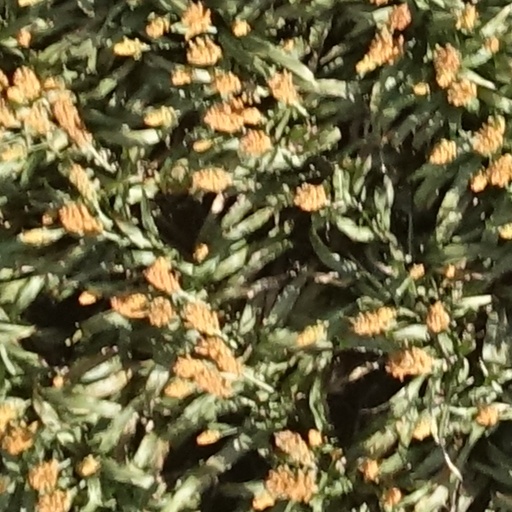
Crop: sorghum